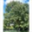
Label: oak_tree